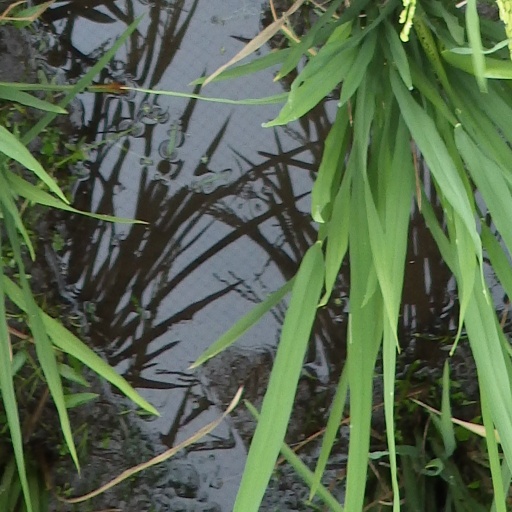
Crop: rice